Gabriel Goodman

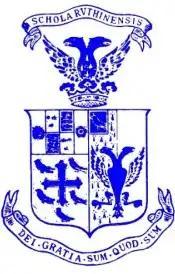
Arms of Gabriel Goodman, adopted by Ruthin School

In 1574 Goodman returned to his home-town of Ruthin where he made strenuous efforts on its behalf. In addition to signing a petition to the Countess of Warwick to arrange a new charter for the borough, Goodman had built a new School-house to the north of St Peter's Church. Whilst there is evidence to suggest that Ruthin School had continued to function after the dissolution of the collegiate church in or about 1535, it is not clear where the school was held. It therefore appears that Goodman had the new building constructed to provide a permanent home for his old school.